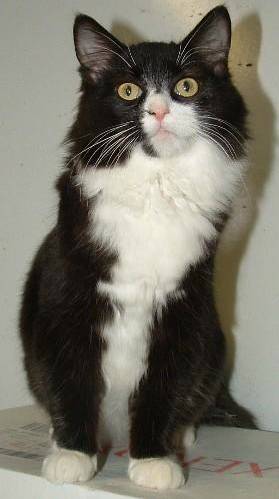
Label: cat